Rudreswar Temple

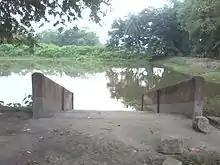
Konwari Pukhuri near Rudreswar Temple

Towards east from Konwari Pukhuri, another pair of ponds existed known as Hiloidari Pukhuri or the ponds of the artillery-men and musketeers(Hiloidari in Assamese language means musketeers or soldiers engaged in artillery).